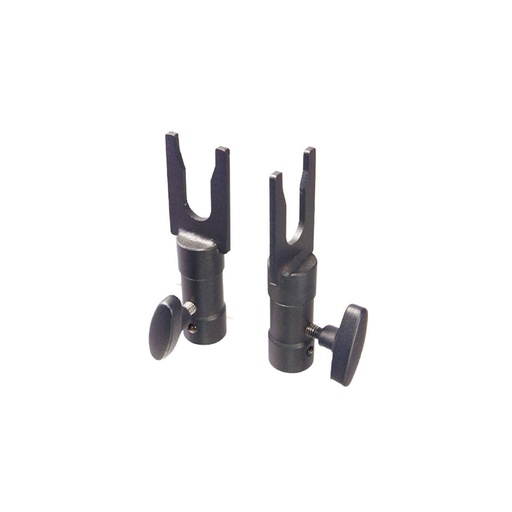
Kupo Background Baby Hook (Set of 2)
The hook is built by sturdy steel with anti-reflection black painting. This is designed to attach background paper drive set on the hook and easily connect a 16mm (5/8”) stud on the top riser of a light stand. The unique design of 28mm OD can be also inserted into 28mm receiver after removing the knobs for the universal top head. In addition to the background paper drive set, the V shape hook can also accept the pipe size from 19~25 mm as the axis for supporting the paper roll.
Brand: Kupo
Category: Cameras & Optics > Photography > Lighting & Studio > Studio Stand & Mount Accessories